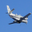
Label: airplane